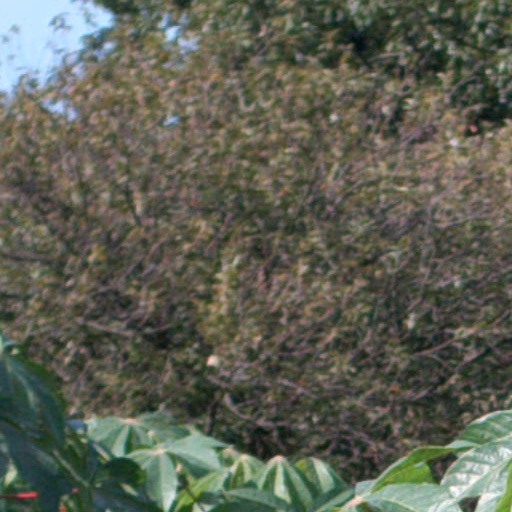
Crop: cassava